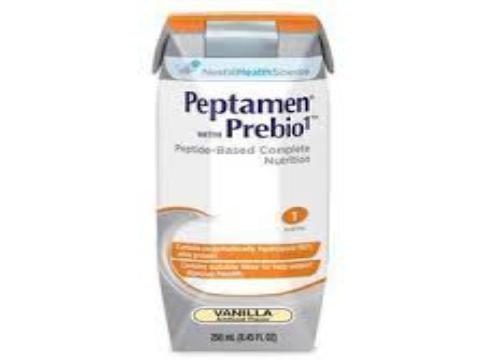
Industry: Food